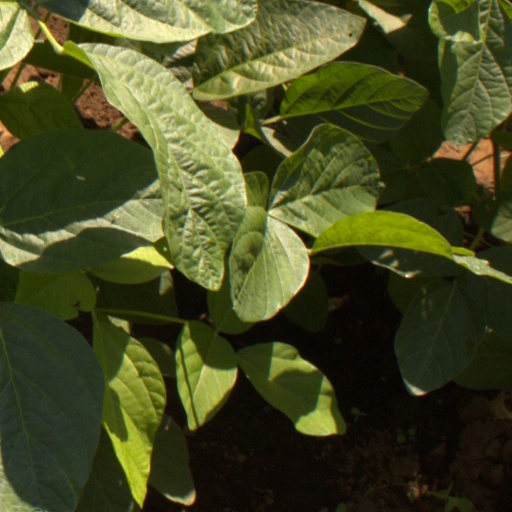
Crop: soybean